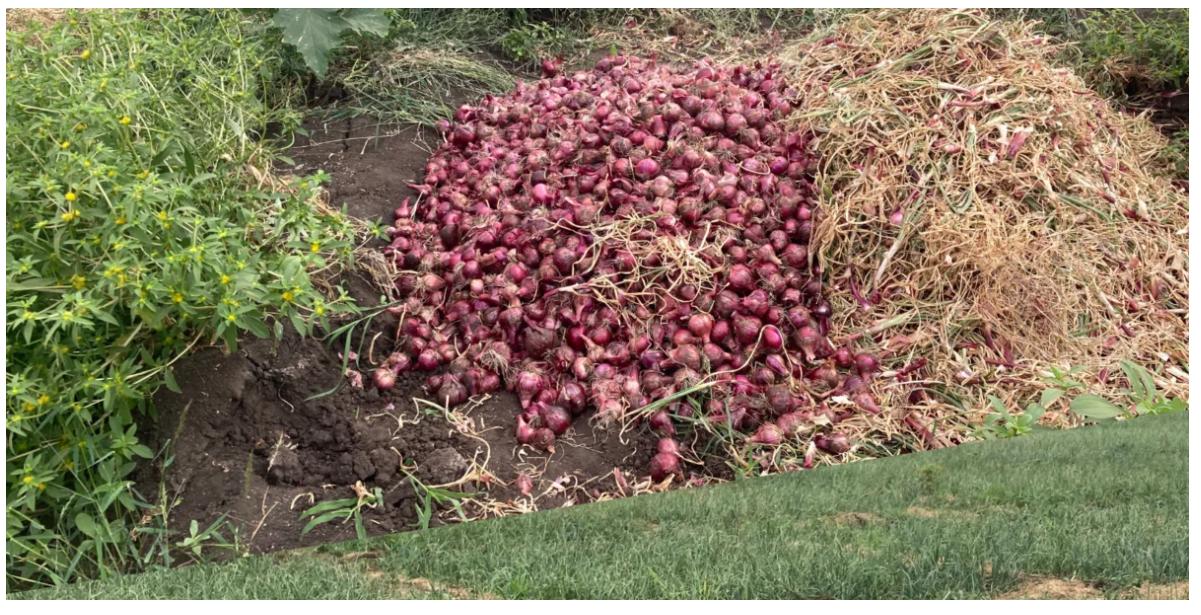
Rundo la vitunguu vilivyovunwa, vimewekwa pembeni ya shamba ili kutoa nafasi ya wapokeaji kuyahifadhi vizuri na kwa urahisi ili kuyabeba na kuyapeleka sokoni. Kilimo cha biashara hupendelewa sana kwaajili ya wakulima kupata kipato na kuzidi kukuza mahitaji yao.